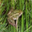
Label: frog